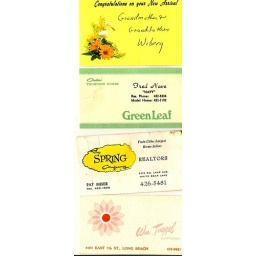
Also from a box of stuff my mom meant to put in the baby book